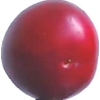
Label: cherry_wax_red